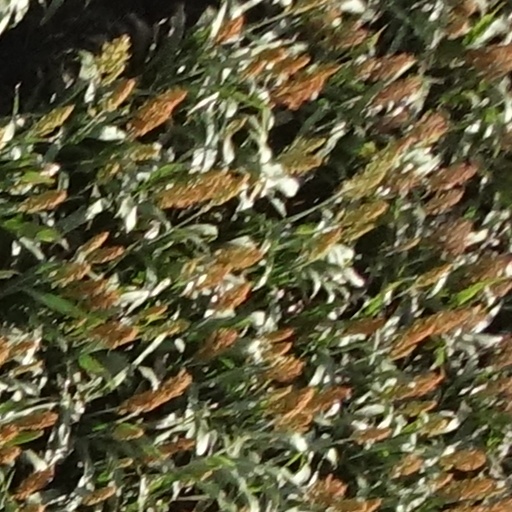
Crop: sorghum